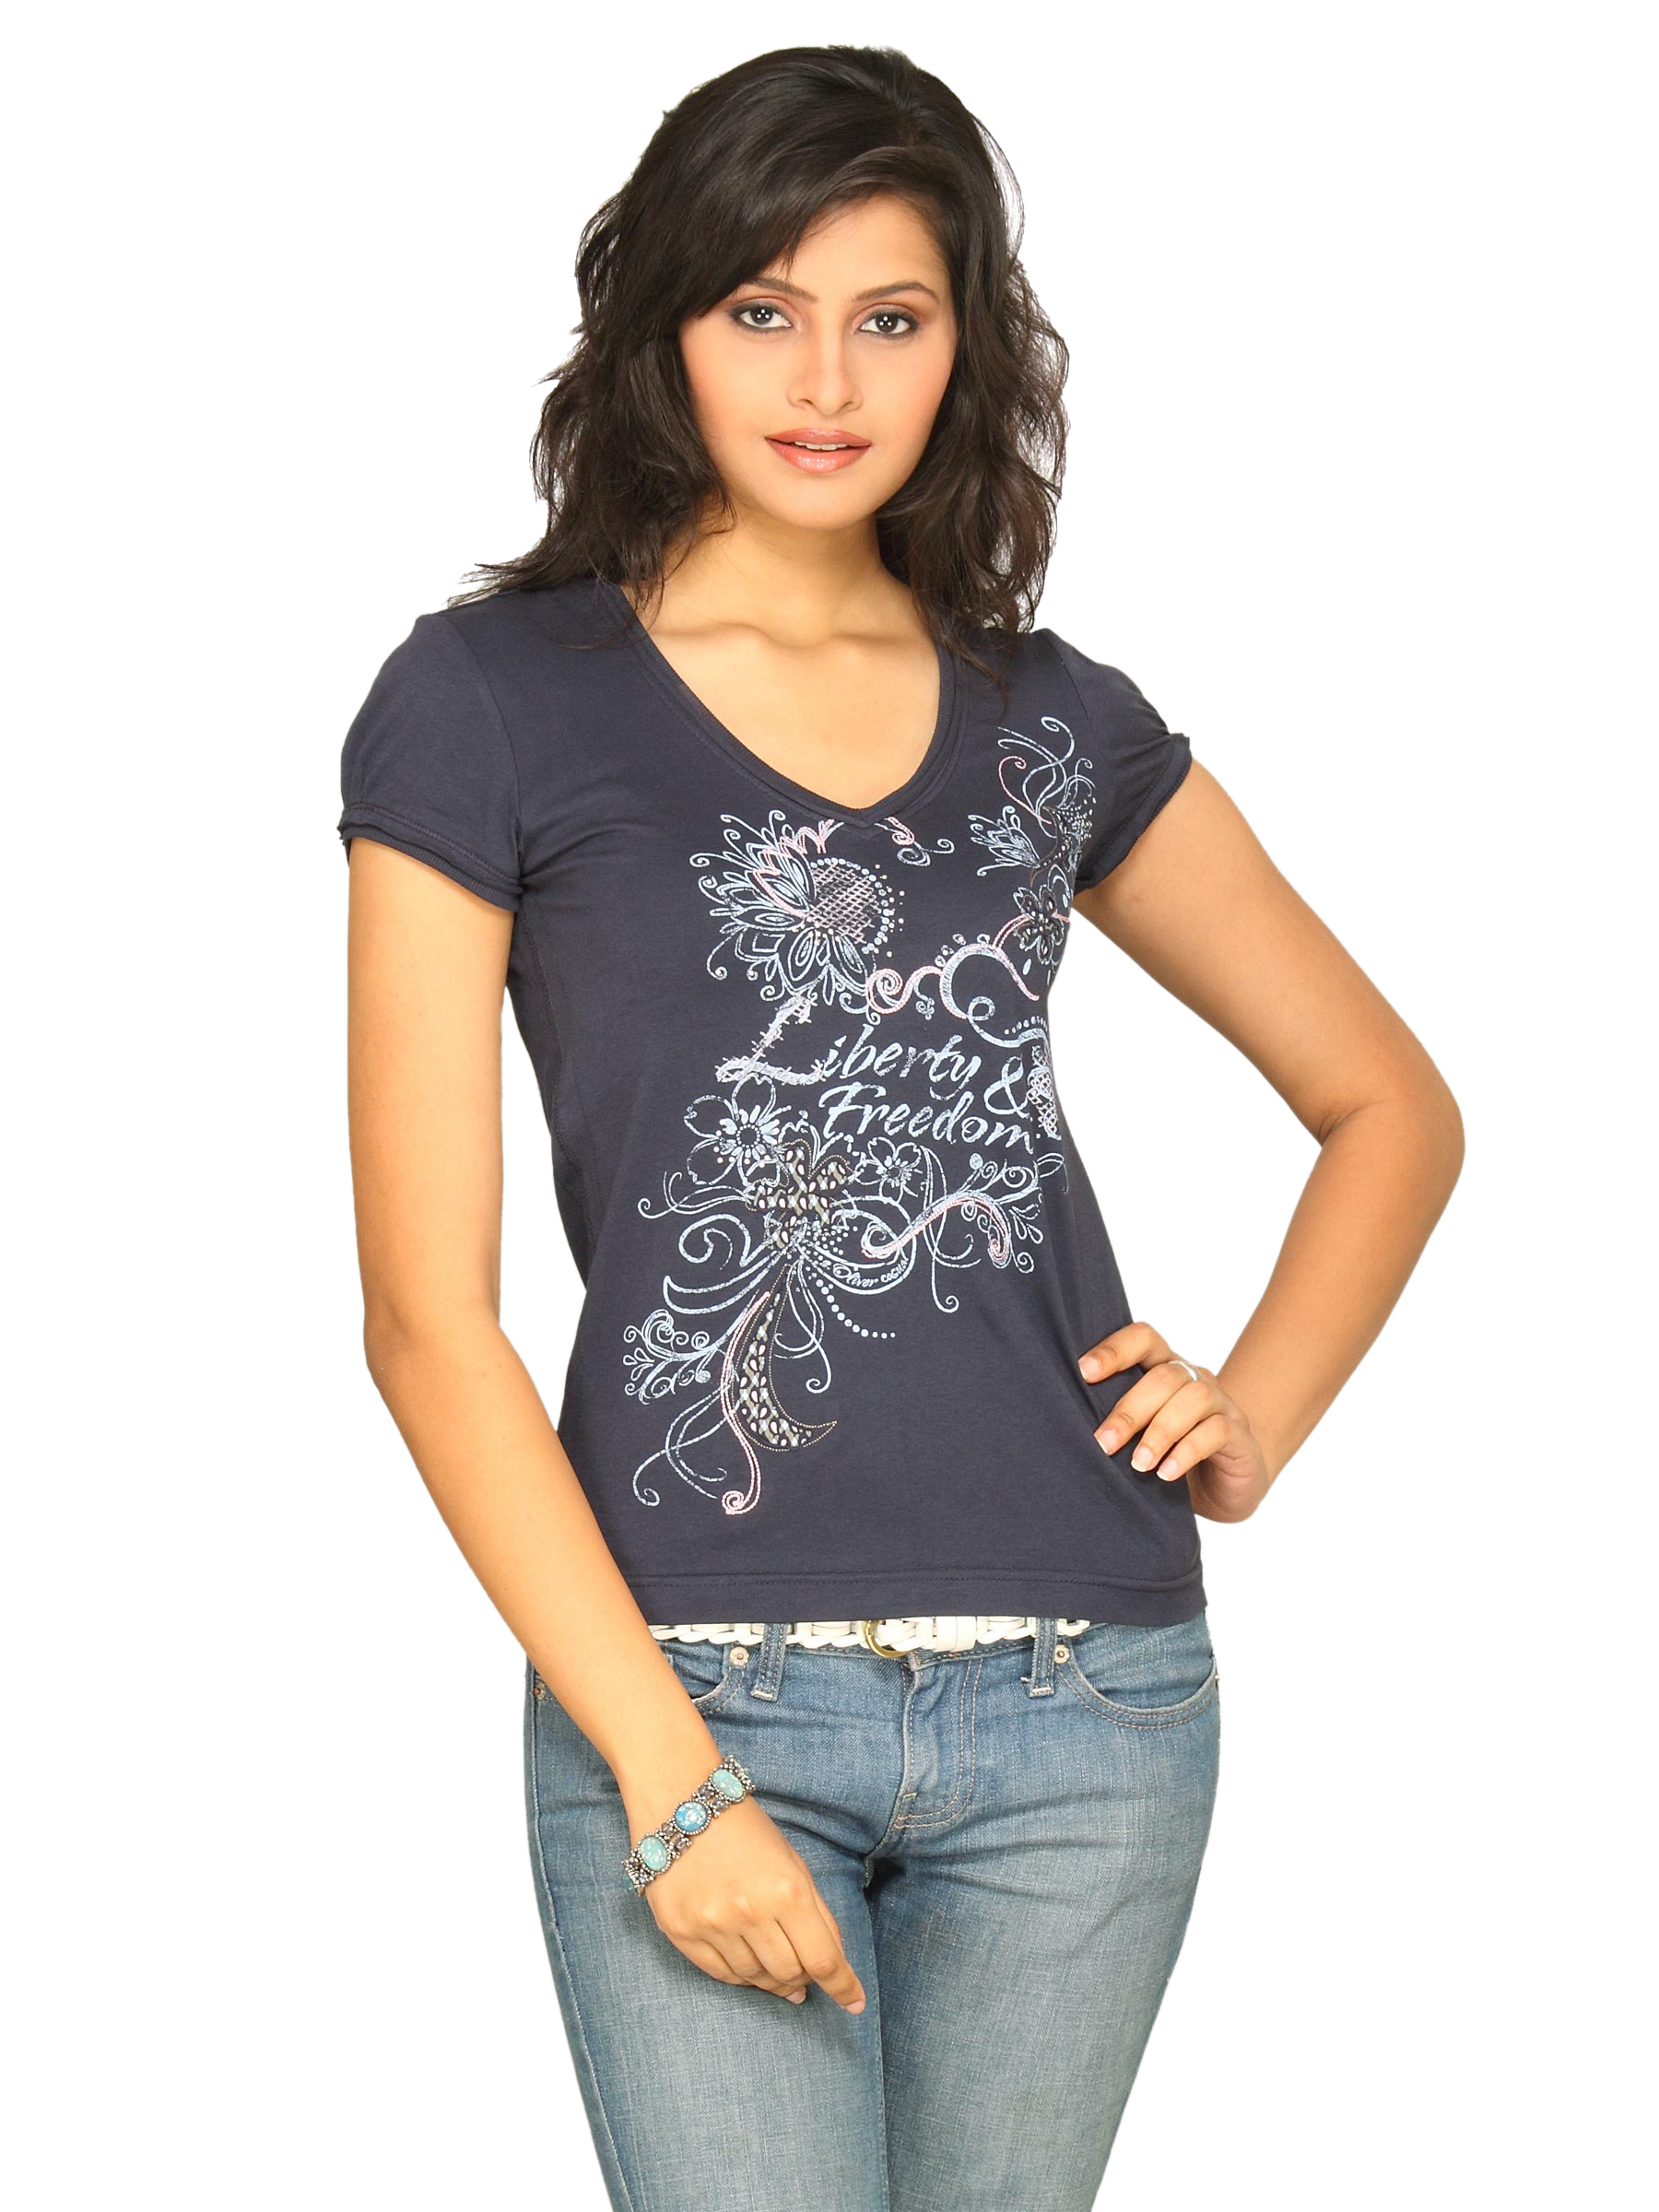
s.Oliver Women's Printed Top Blue T-shirt
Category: Apparel / Topwear / Tshirts
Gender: Women
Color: Blue
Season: Summer 2011
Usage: Casual